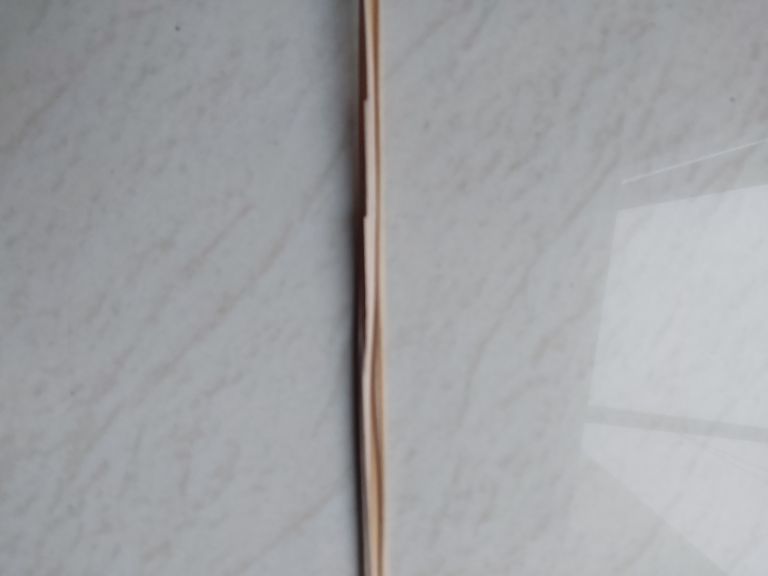
Label: Smut